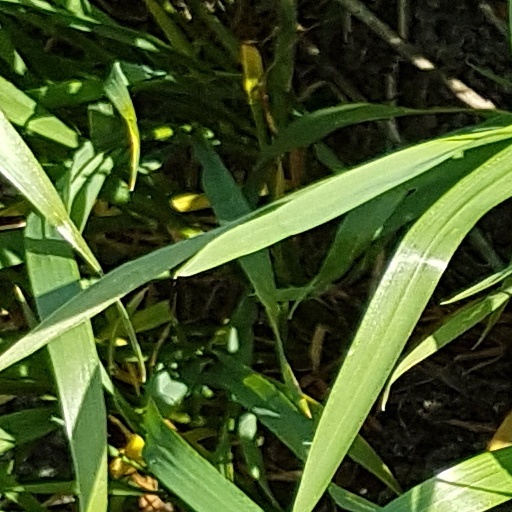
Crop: wheat